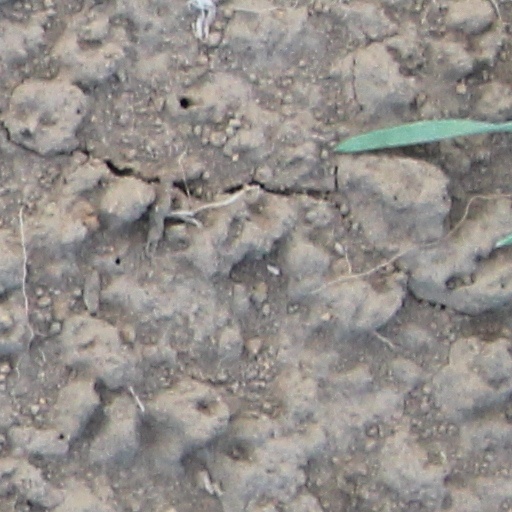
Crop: wheat